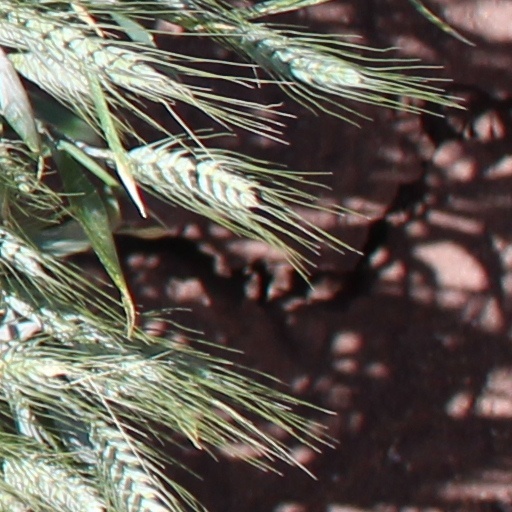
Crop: wheat